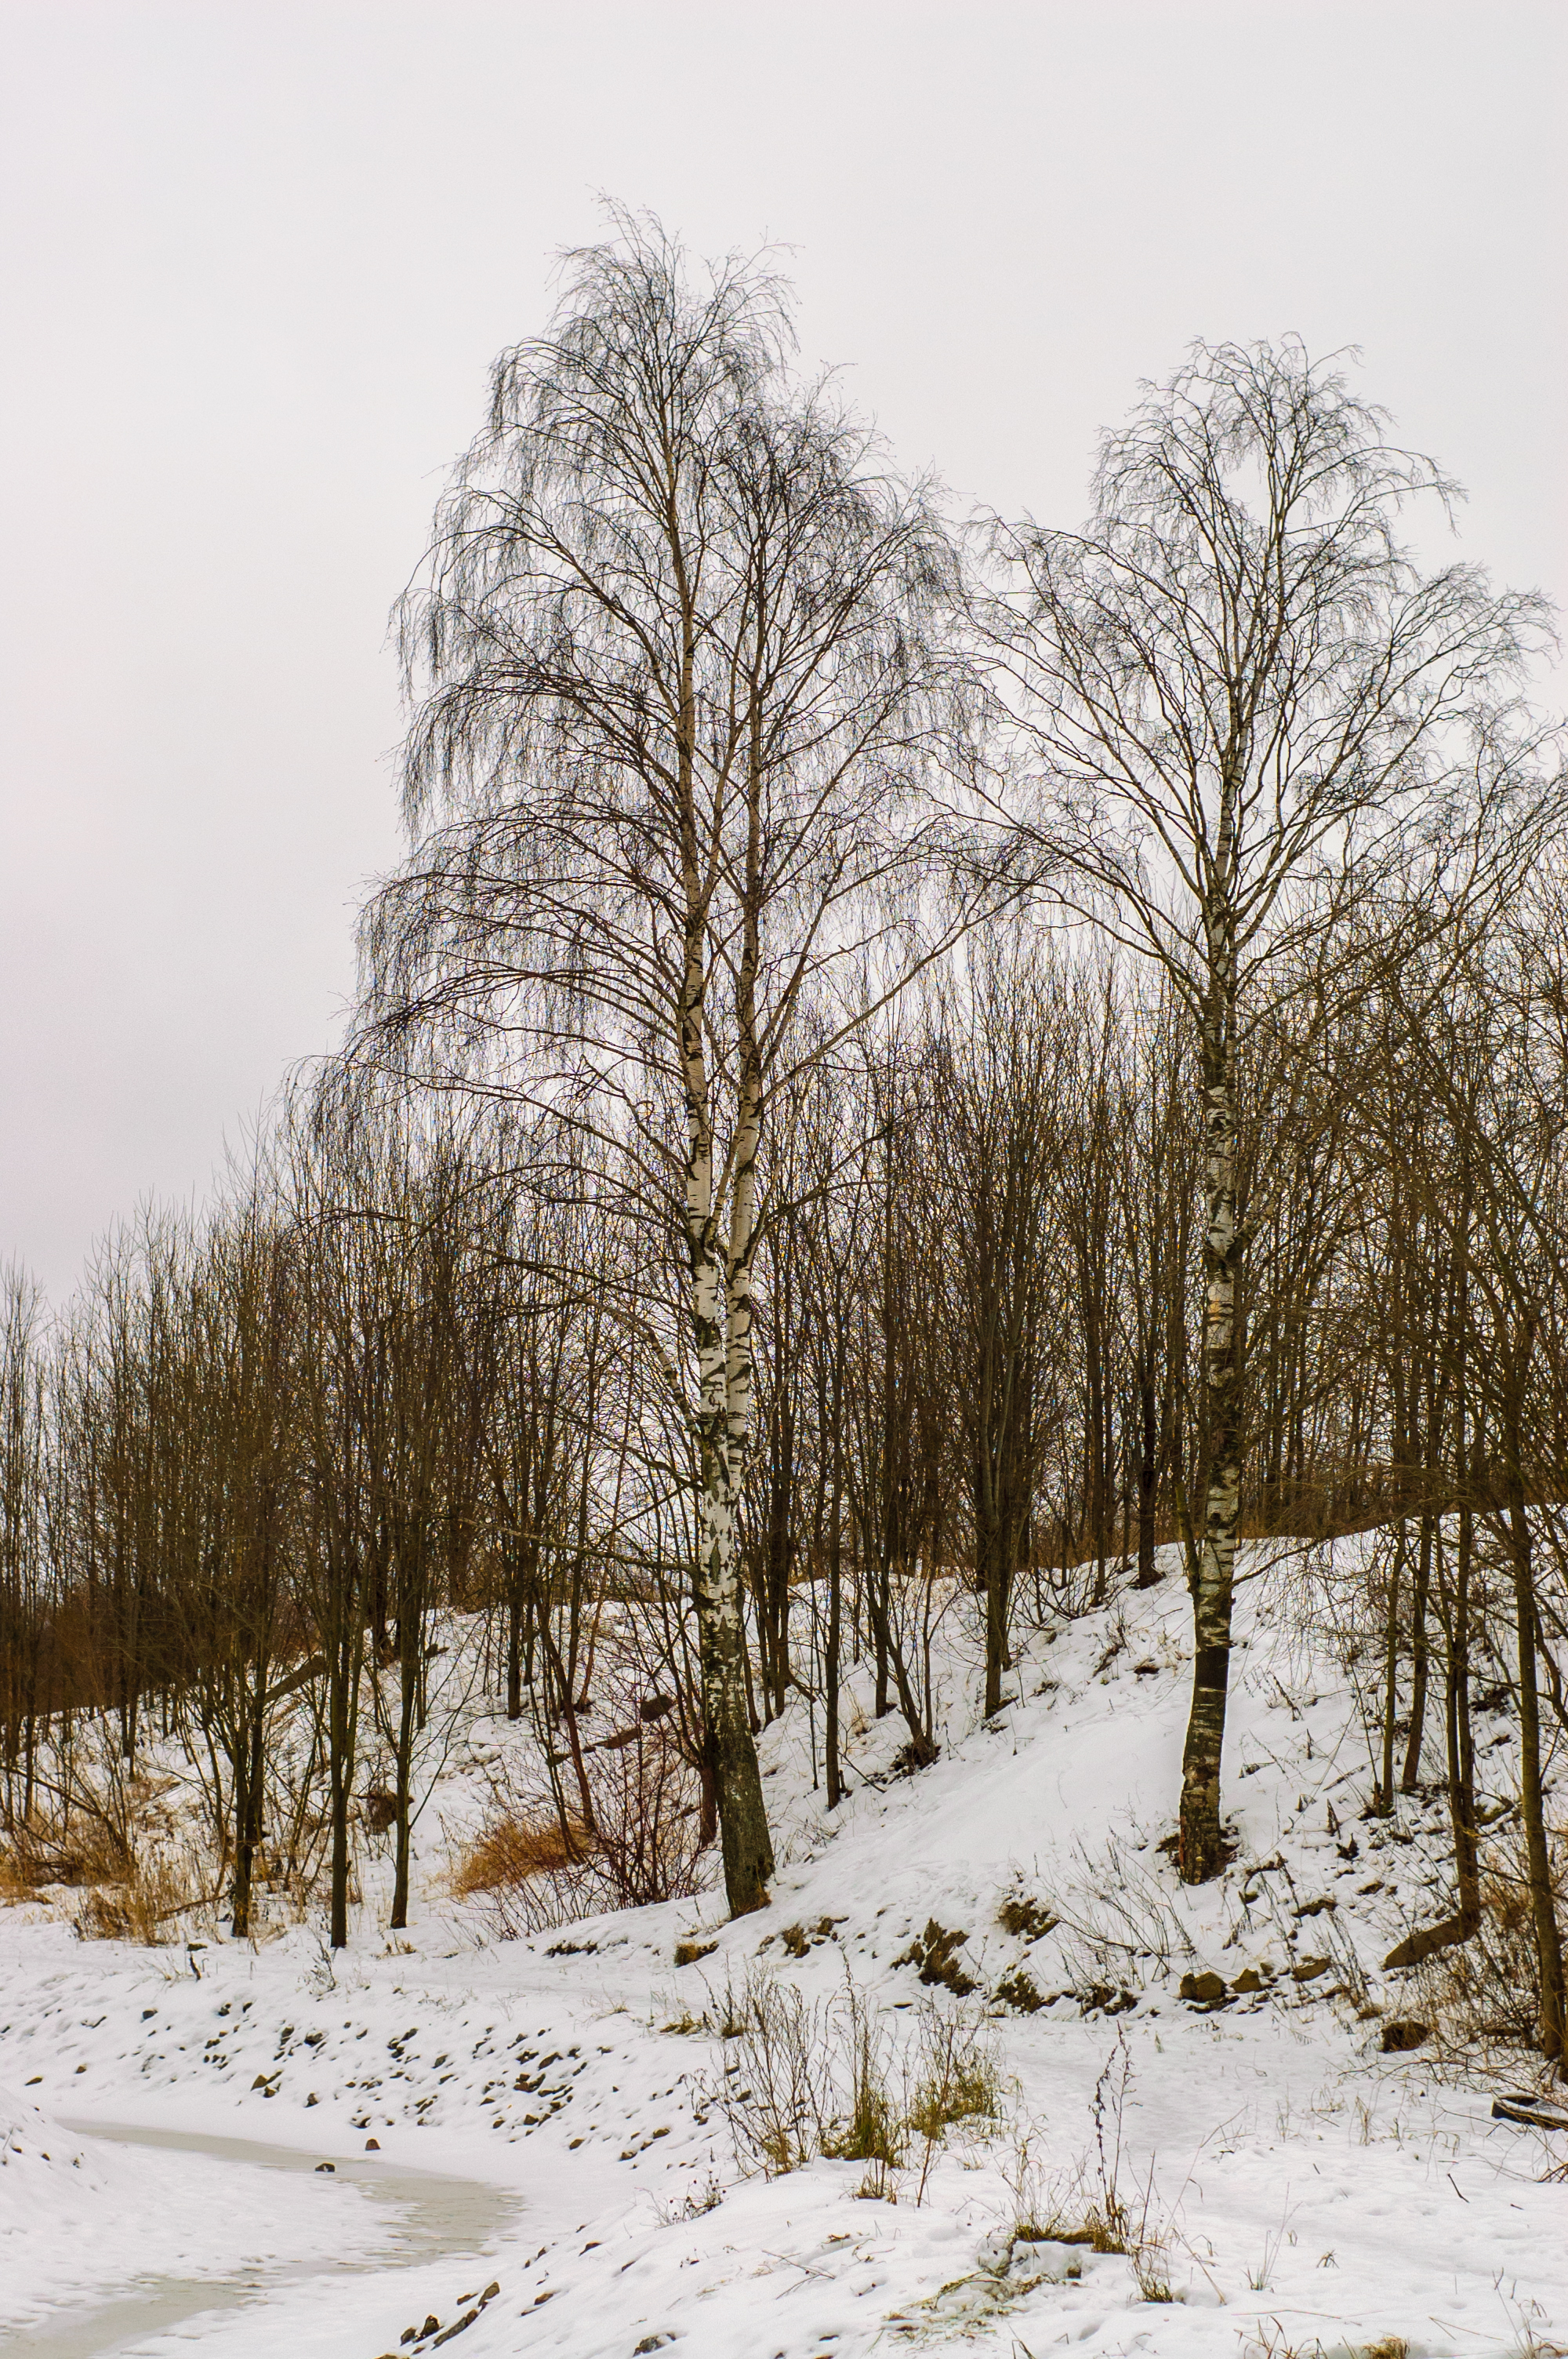
image, branch, winter, twig, freezing, snow, atmospheric phenomenon, trunk, precipitation, deciduous, plant stem, grove, frost, winter storm, Northern hardwood forest